Minamitorishima

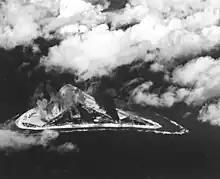
Minamitorishima under attack on 31 August 1943

After the start of World War II, the Japanese garrison stationed on the island consisted of the 742-man Minamitorishima Guard Unit, under the command of Rear Admiral Masata Matsubara, and the 2,005-man 12th Independent Mixed Regiment of the Imperial Japanese Army, under the command of Colonel Yoshiichi Sakata. The United States Navy bombed it repeatedly in 1942 and in 1943, but never attempted to capture it (the island was featured in the U.S. film "The Fighting Lady"). Japan was able to resupply the garrison by submarine, using a channel, still visible today, cut through the reef on the northwest side of the island. The island was subject to repeated U.S. air attacks during World War II, and finally surrendered when the destroyer arrived on 31 August 1945.